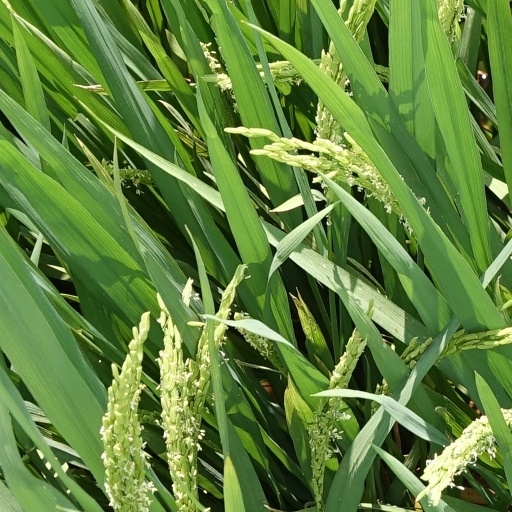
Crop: rice